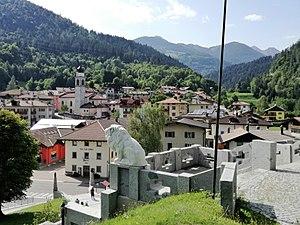
Bondo est une ancienne commune italienne de moins de 1 000 habitants située dans la province autonome de Trente dans la région du Trentin-Haut-Adige dans le nord-est de l'Italie. Le 1ᵉʳ janvier 2016, elle a fusionné avec Breguzzo, Lardaro et Roncone pour former la nouvelle municipalité de Sella Giudicarie.